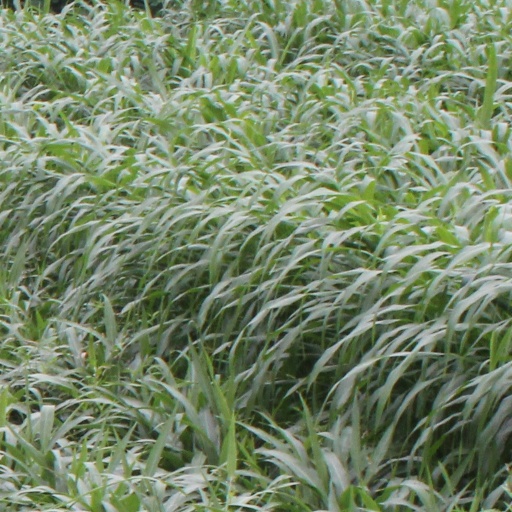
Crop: sorghum